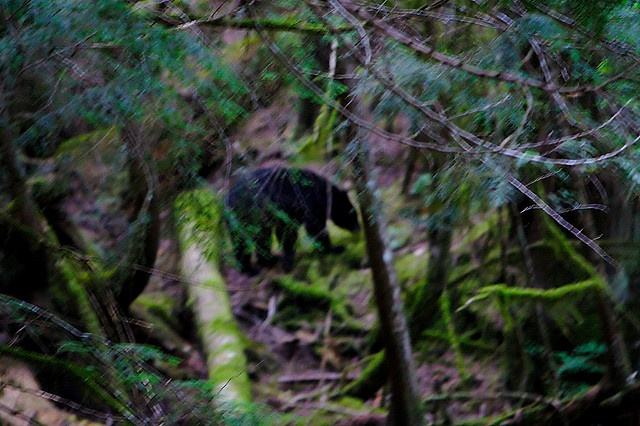
A brown bear wandering on a path in a forset
There is a bear walking through the woods.
A bear that is walking in the woods.
A black bear wandering through a forest sniffing the ground.
A single black bear wandering through the woods.